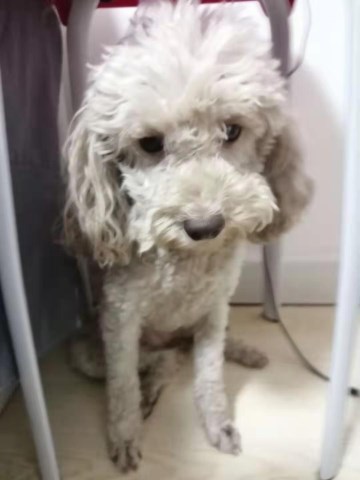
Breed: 2925-n000114-toy_poodle